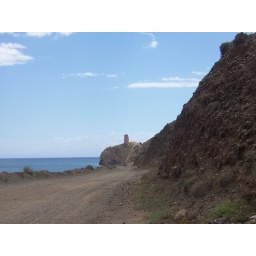
Part of road to site of our house in Spain